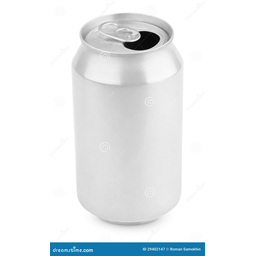
Label: cans